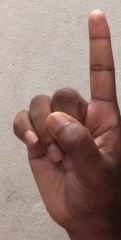
ASL sign: 1